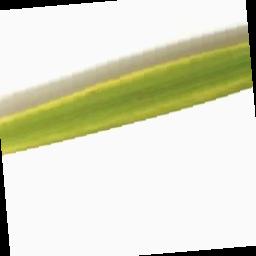
Label: Rice___Brown_Spot